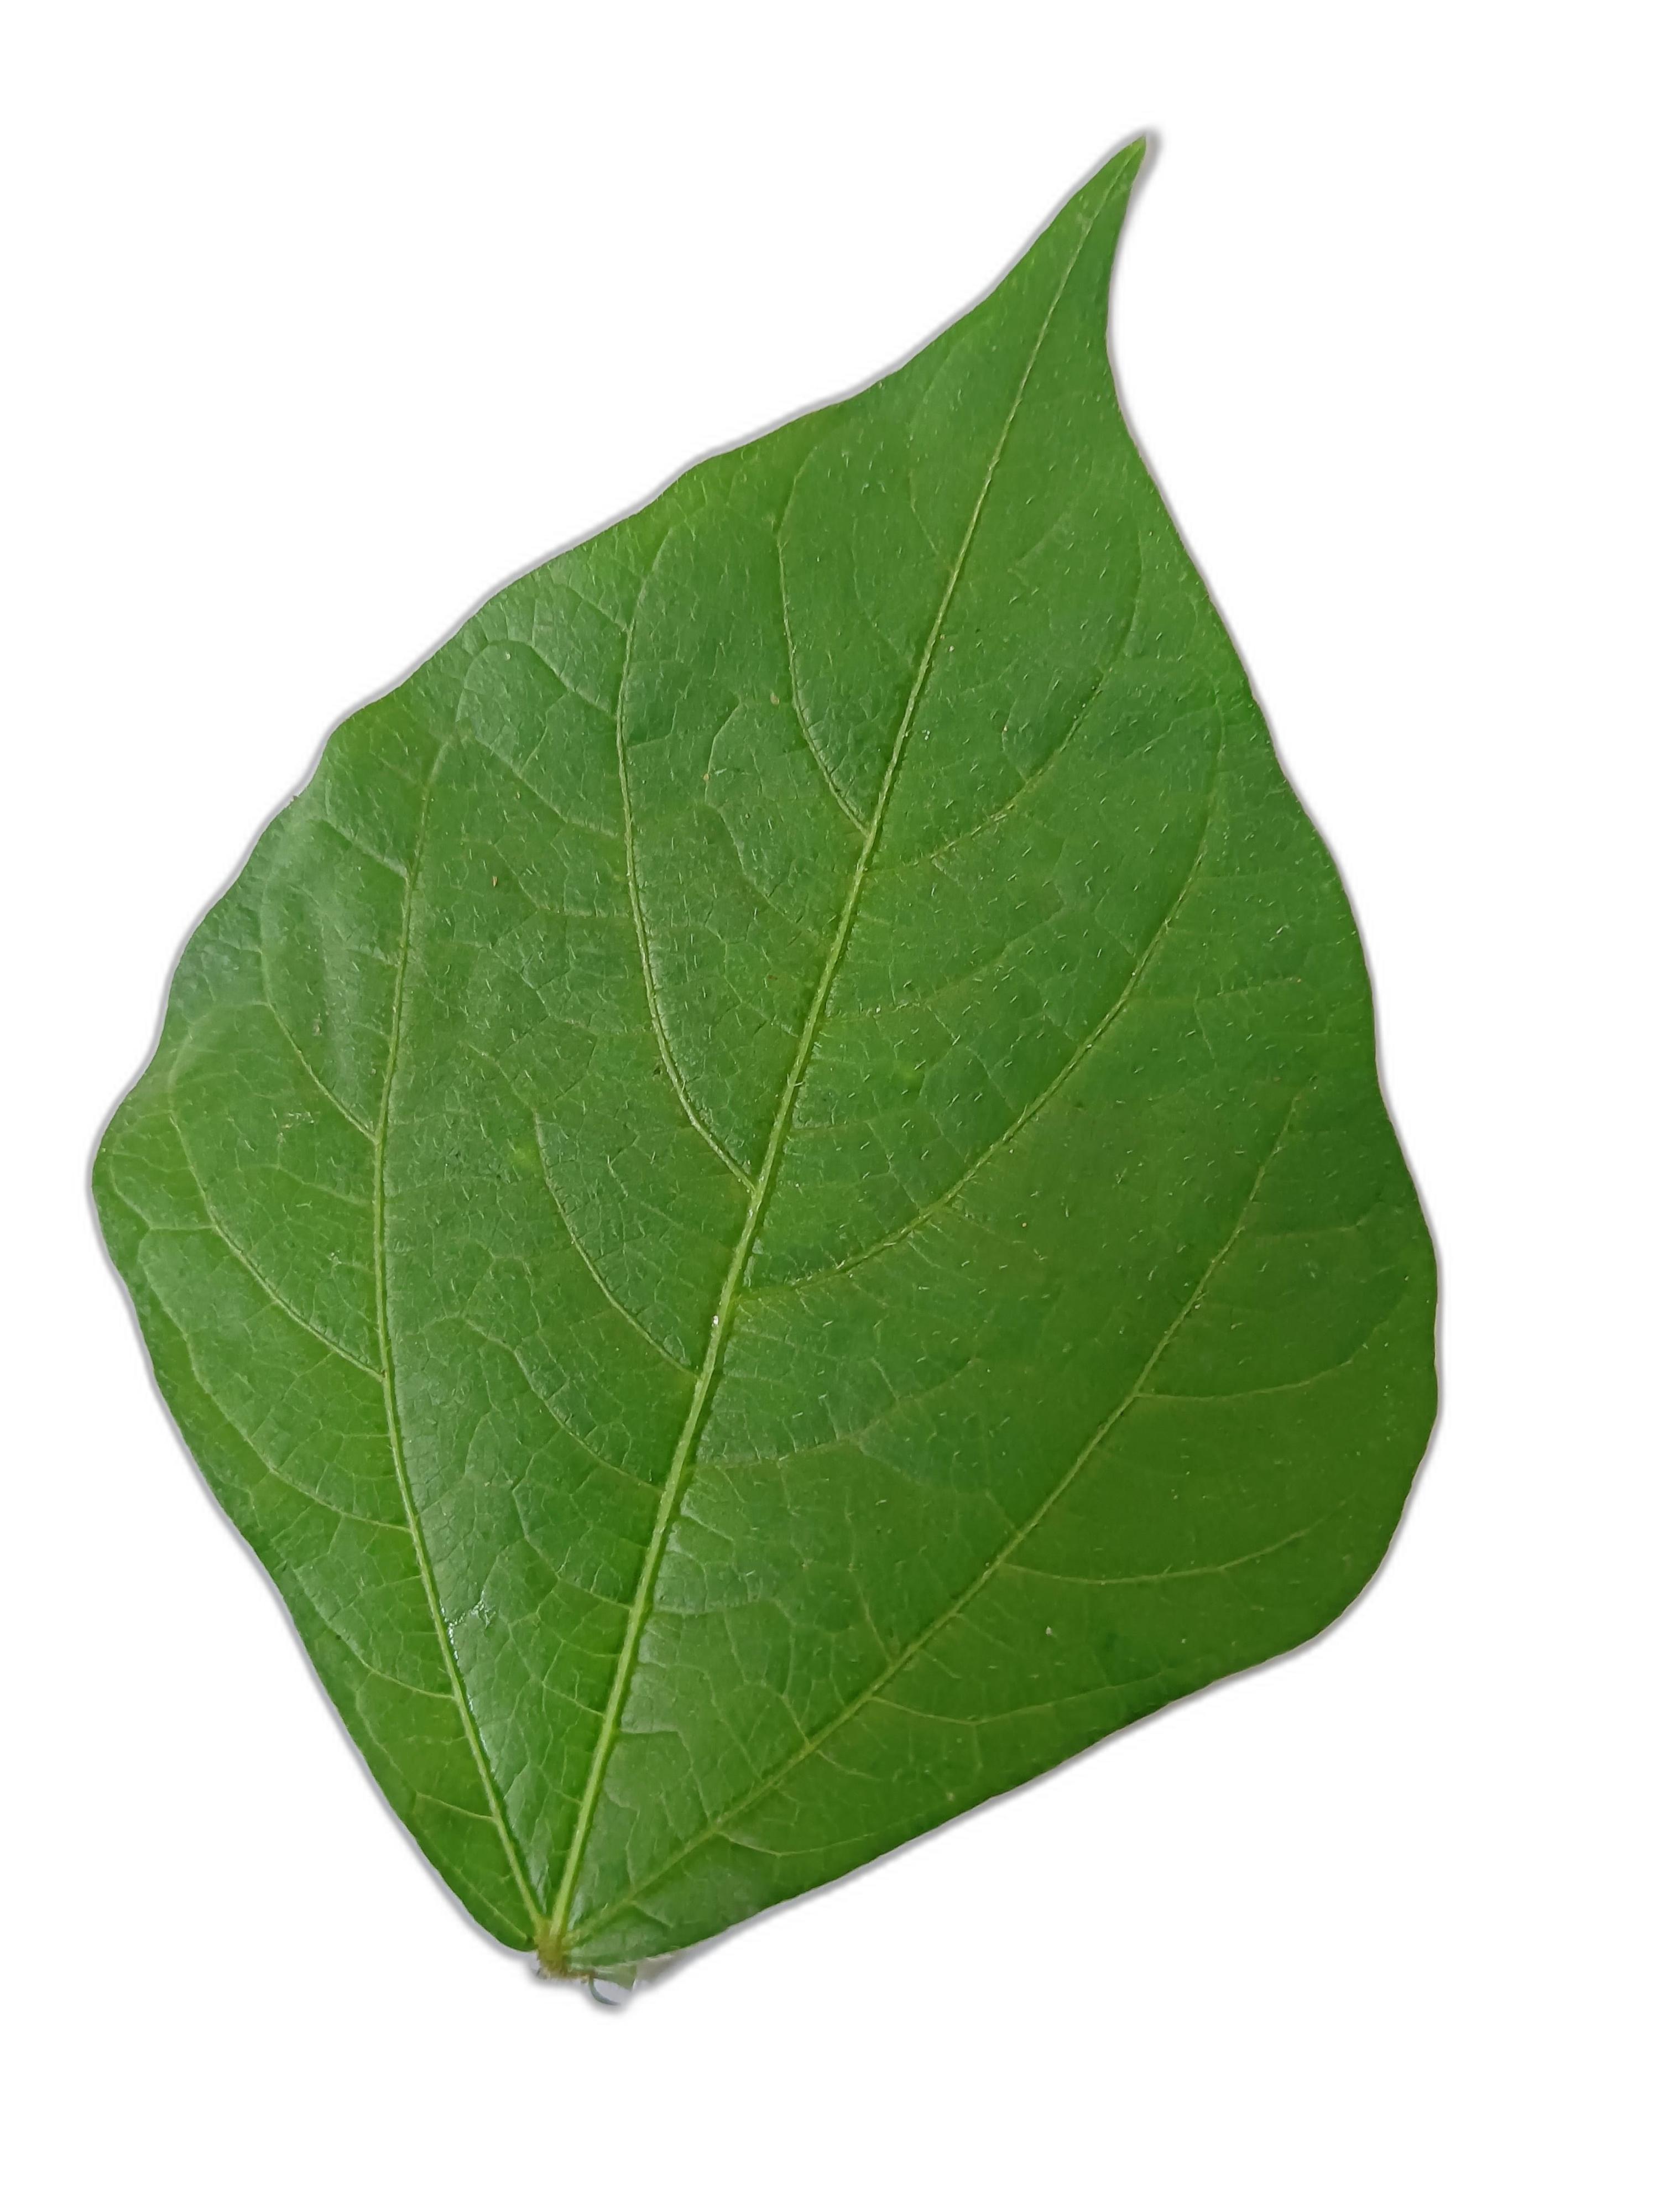
Label: Healthy